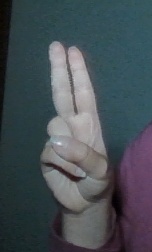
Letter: taa